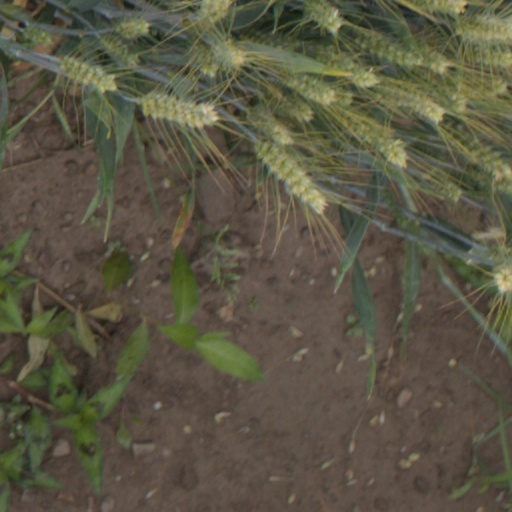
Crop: wheat